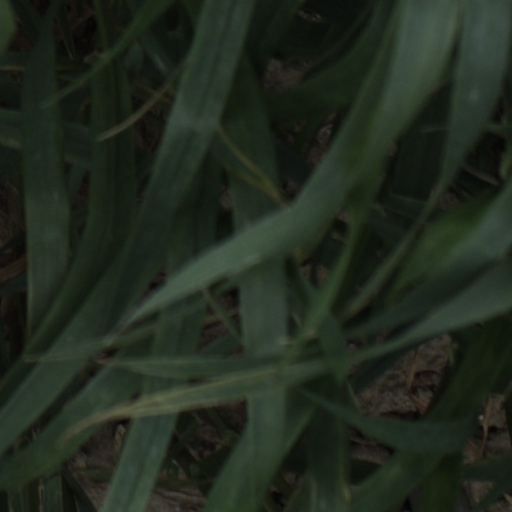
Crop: wheat